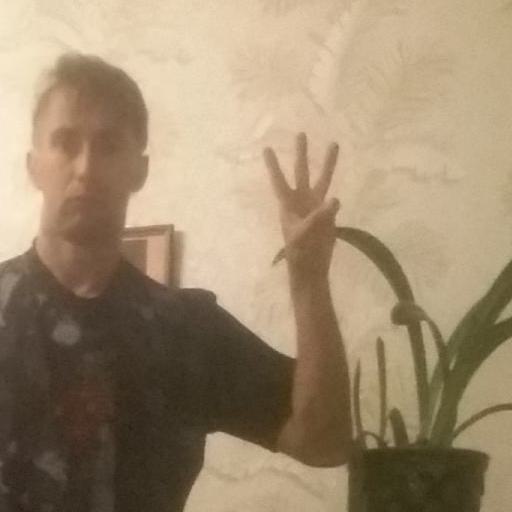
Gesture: three